Kitefin shark

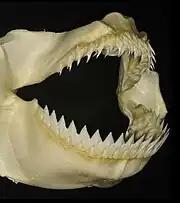
The lower teeth of the kitefin shark form a continuous cutting edge, enabling it to take bites out of larger animals.

Relatively common where it occurs, kitefin sharks are usually solitary in nature but may form small groups. It is a slow swimmer with a large liver filled with squalene, a lipid less dense than water, allowing it to maintain neutral buoyancy and hover above the bottom with little effort. Studies off the coast of North Africa and in the Gulf of Genoa have found males outnumbering females by 2:1 and 5:1 respectively; this imbalanced sex ratio has not been observed off South Africa and may reflect sampling bias. The kitefin shark is preyed upon by larger fishes and sharks, as well as by sperm whales ("Physeter macrocephalus"). Parasite data on this species is limited; an examination of two sharks caught off Ireland found three nematodes in the stomach lumen. One could be identified as "Anisakis simplex" L, while another may have been a larval "Raphidascaris".